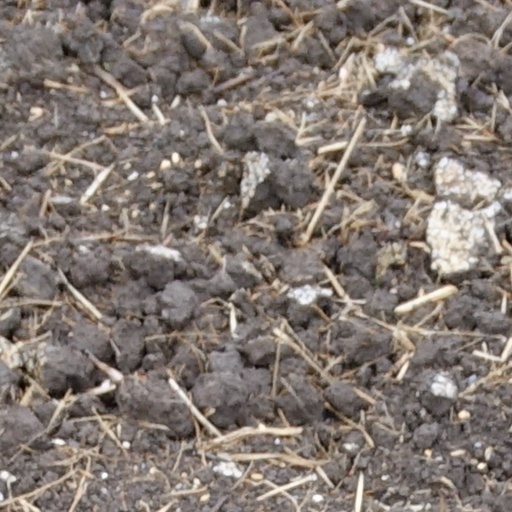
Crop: wheat